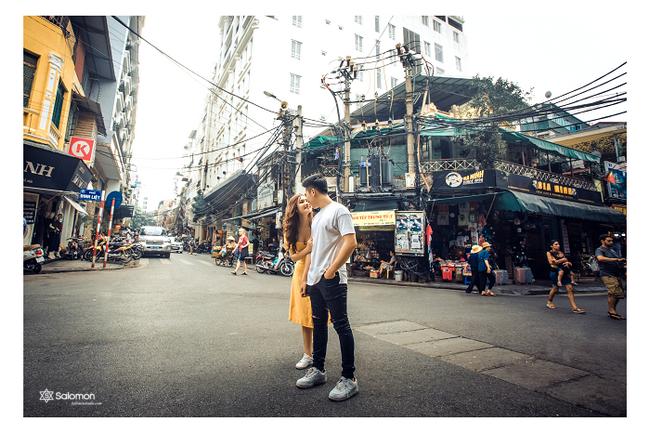
cô gái mặc đầm vàng chụp hình với một người